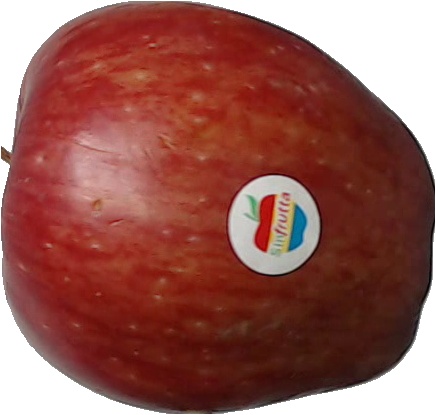
Label: apple_red_1